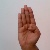
The image shows a hand gesture representing the letter 'B' in Indian Sign Language.